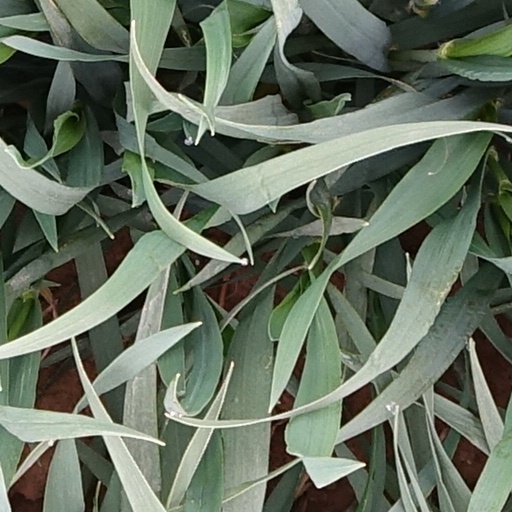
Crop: wheat